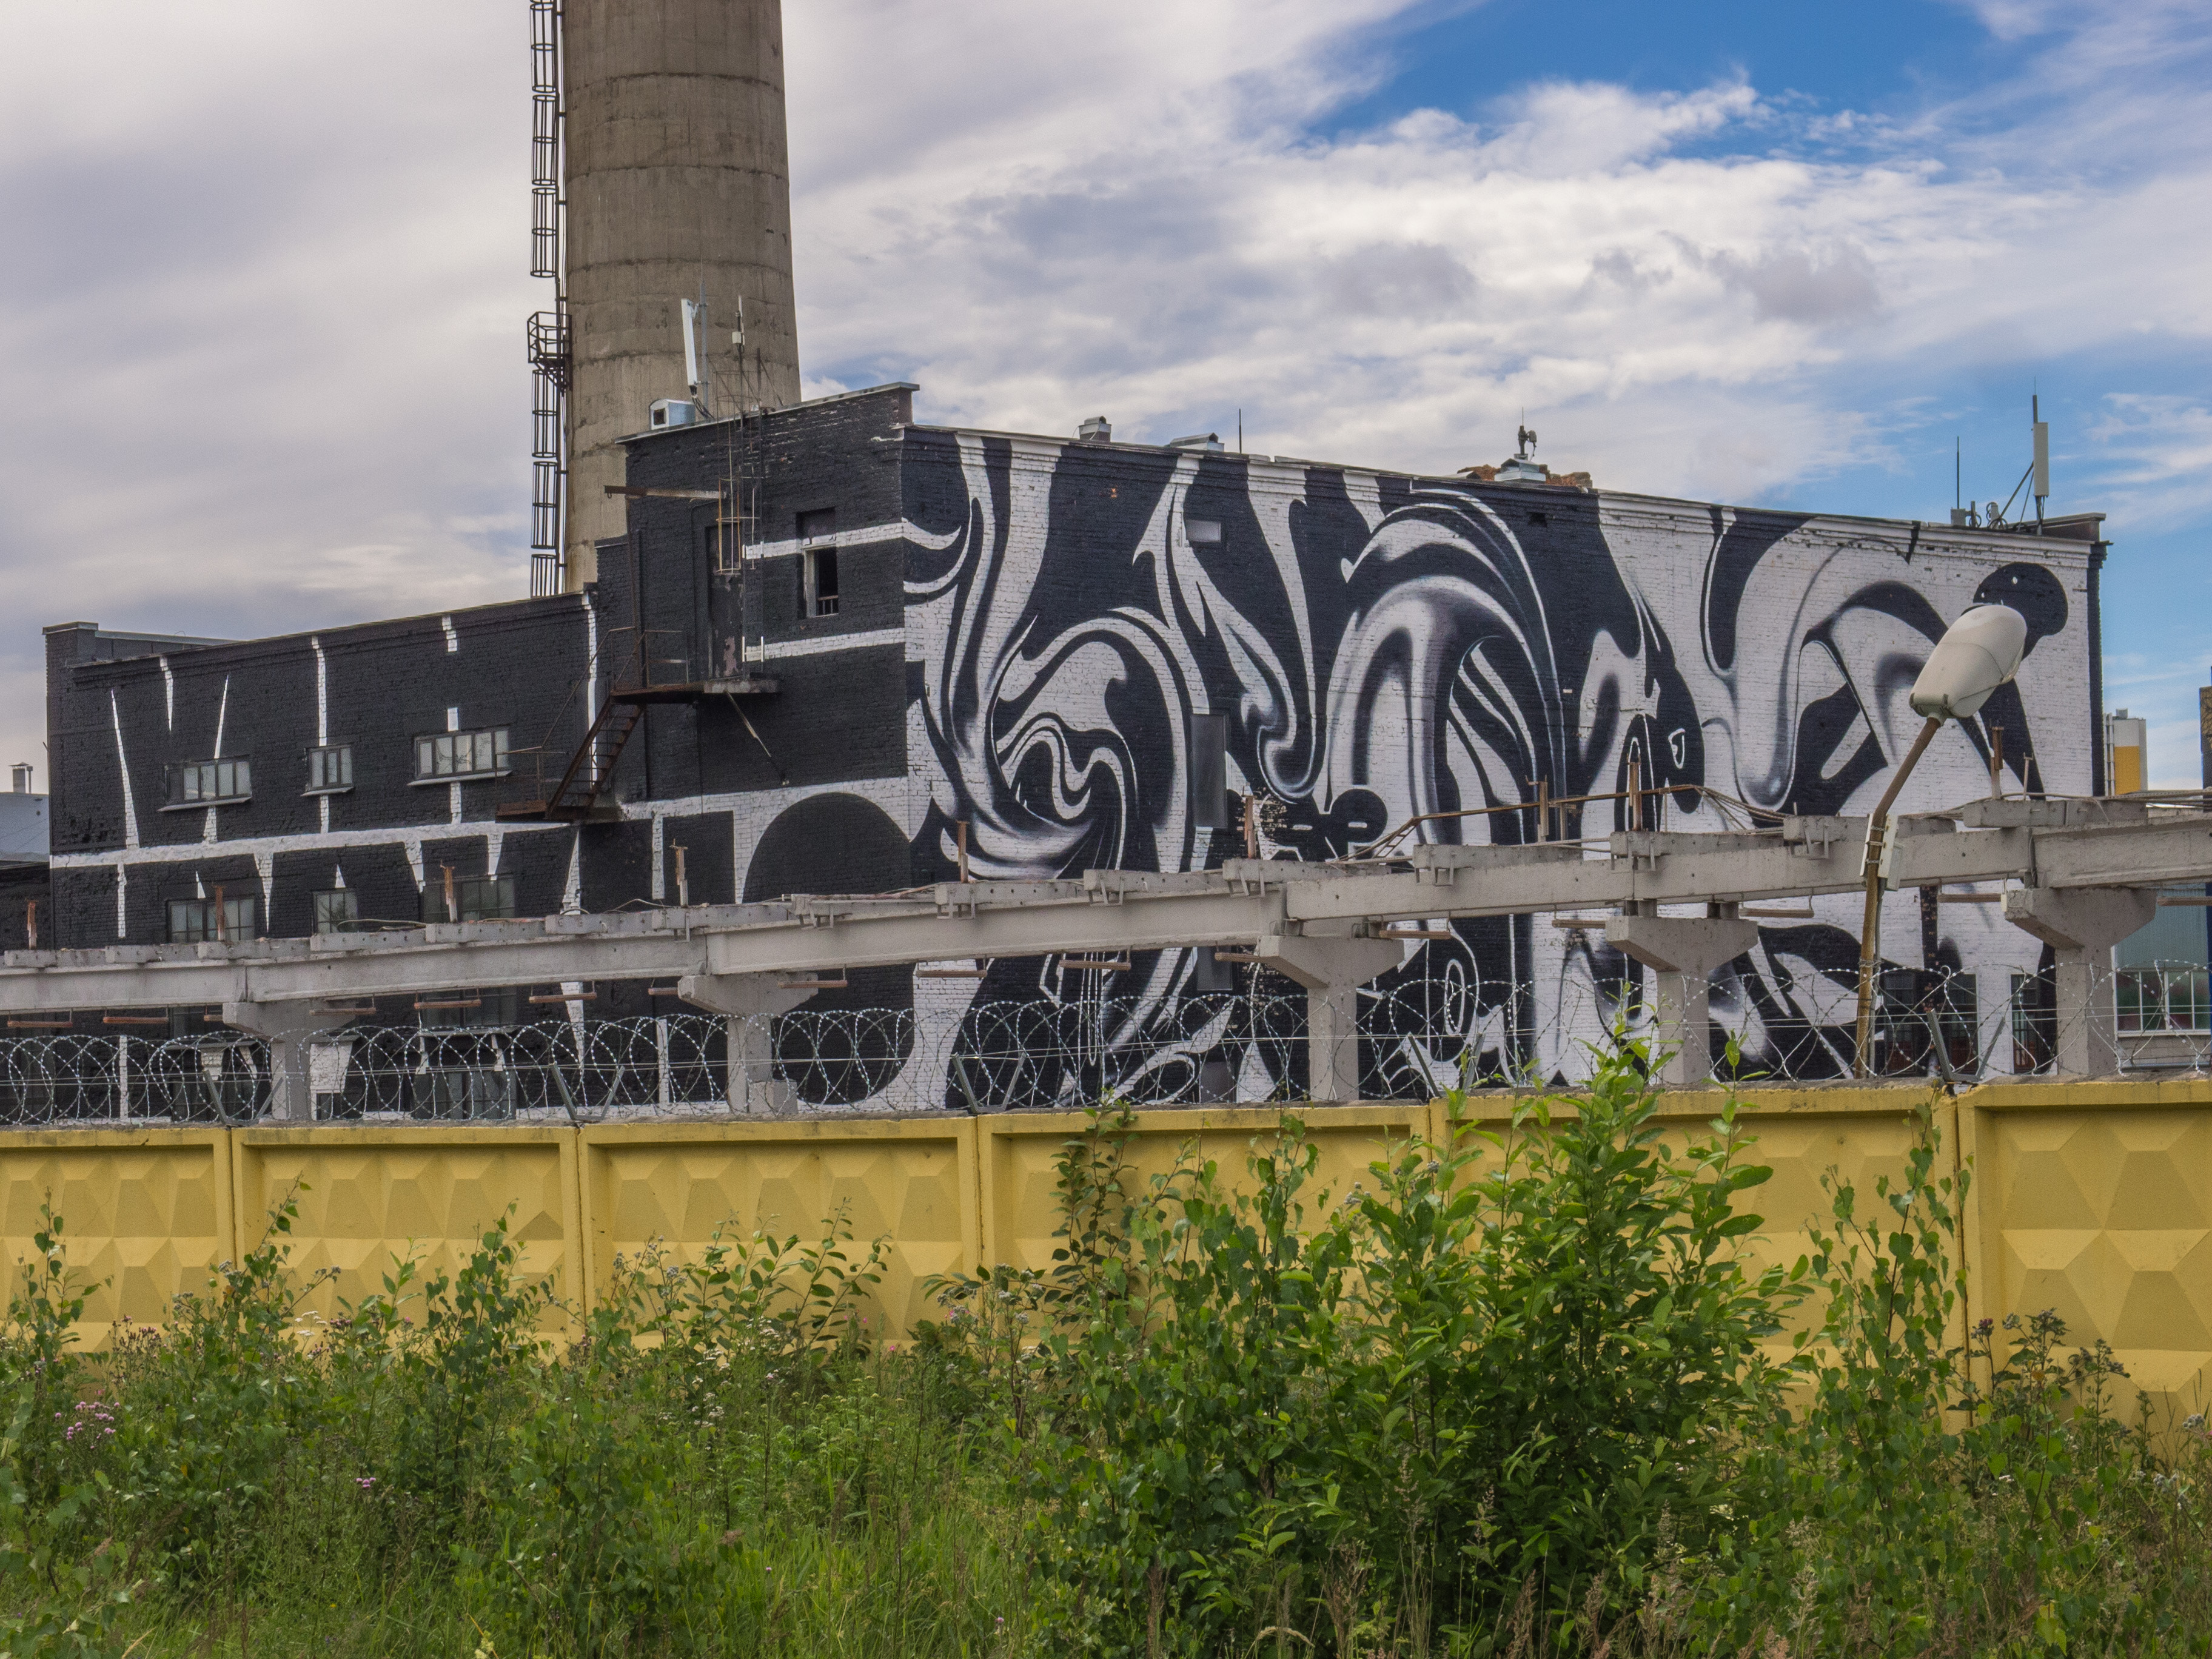
natural, graffiti, art, street art, urban area, transport, wall, sky, font, metal, rolling, architecture, mural, steel, factory, city, visual arts, paint, industry, facade